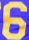
Number: 6